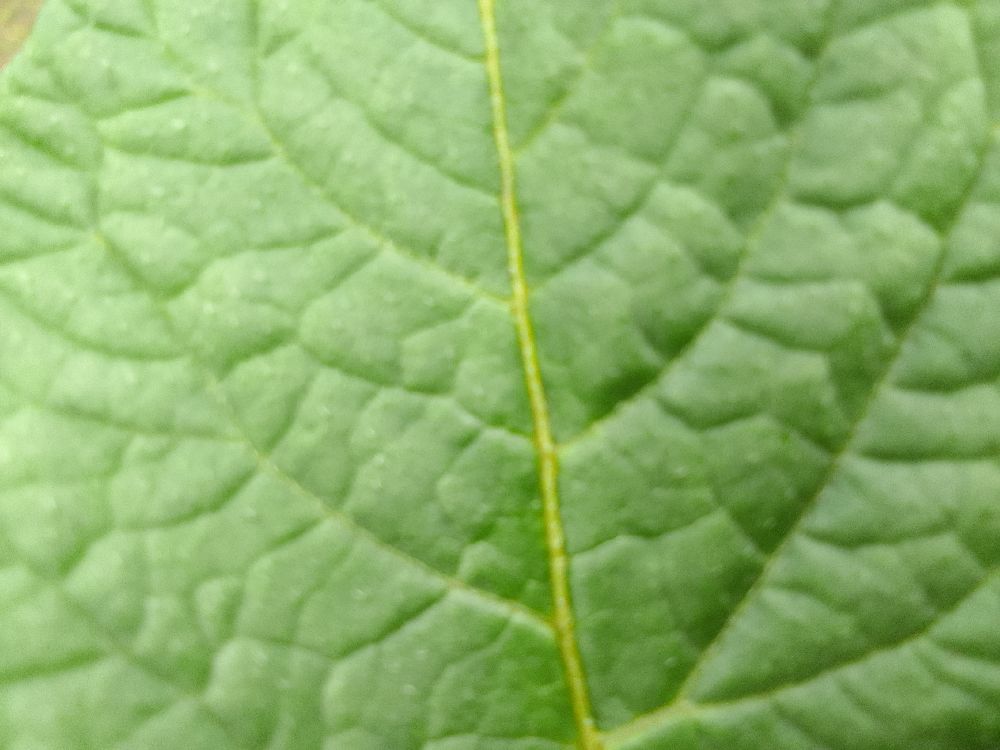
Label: Healthy